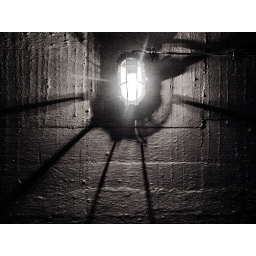
lines in black and white 2